Saint-Benoît-du-Sault

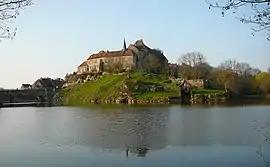
The priory of Saint-Benoît

Saint-Benoît-du-Sault is a commune in the Indre department in central France.